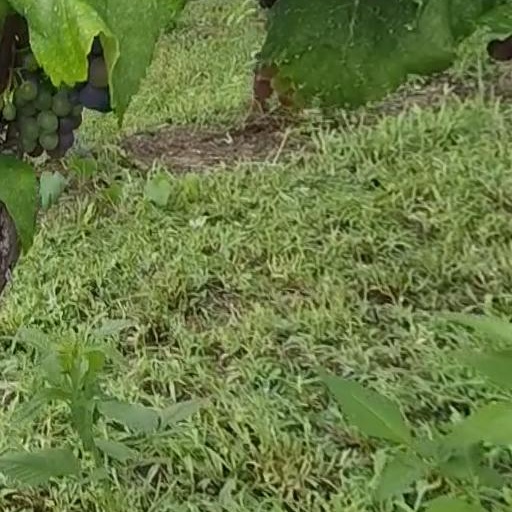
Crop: grape